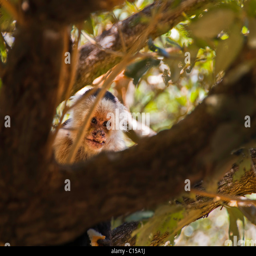
white - headed monkey hiding in a tree